Žampach viaduct

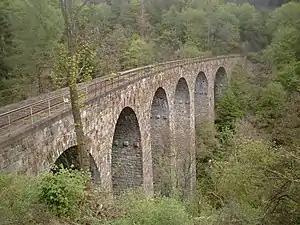
Žampach viaduct

Žampach viaduct is a railway arch bridge in the territory of Jílové u Prahy in the Czech Republic near the village of Žampach. It is the highest stone bridge in the country. It is 41.73 m high, 109.3 m long, and formed by seven arches, each 12 m wide. It was constructed from 1898 to 1900 mainly by Italian workers. It was featured on a coin minted by the Czech National Bank in 2013.